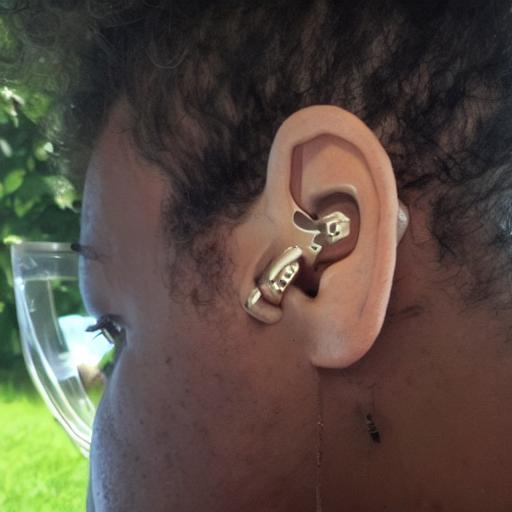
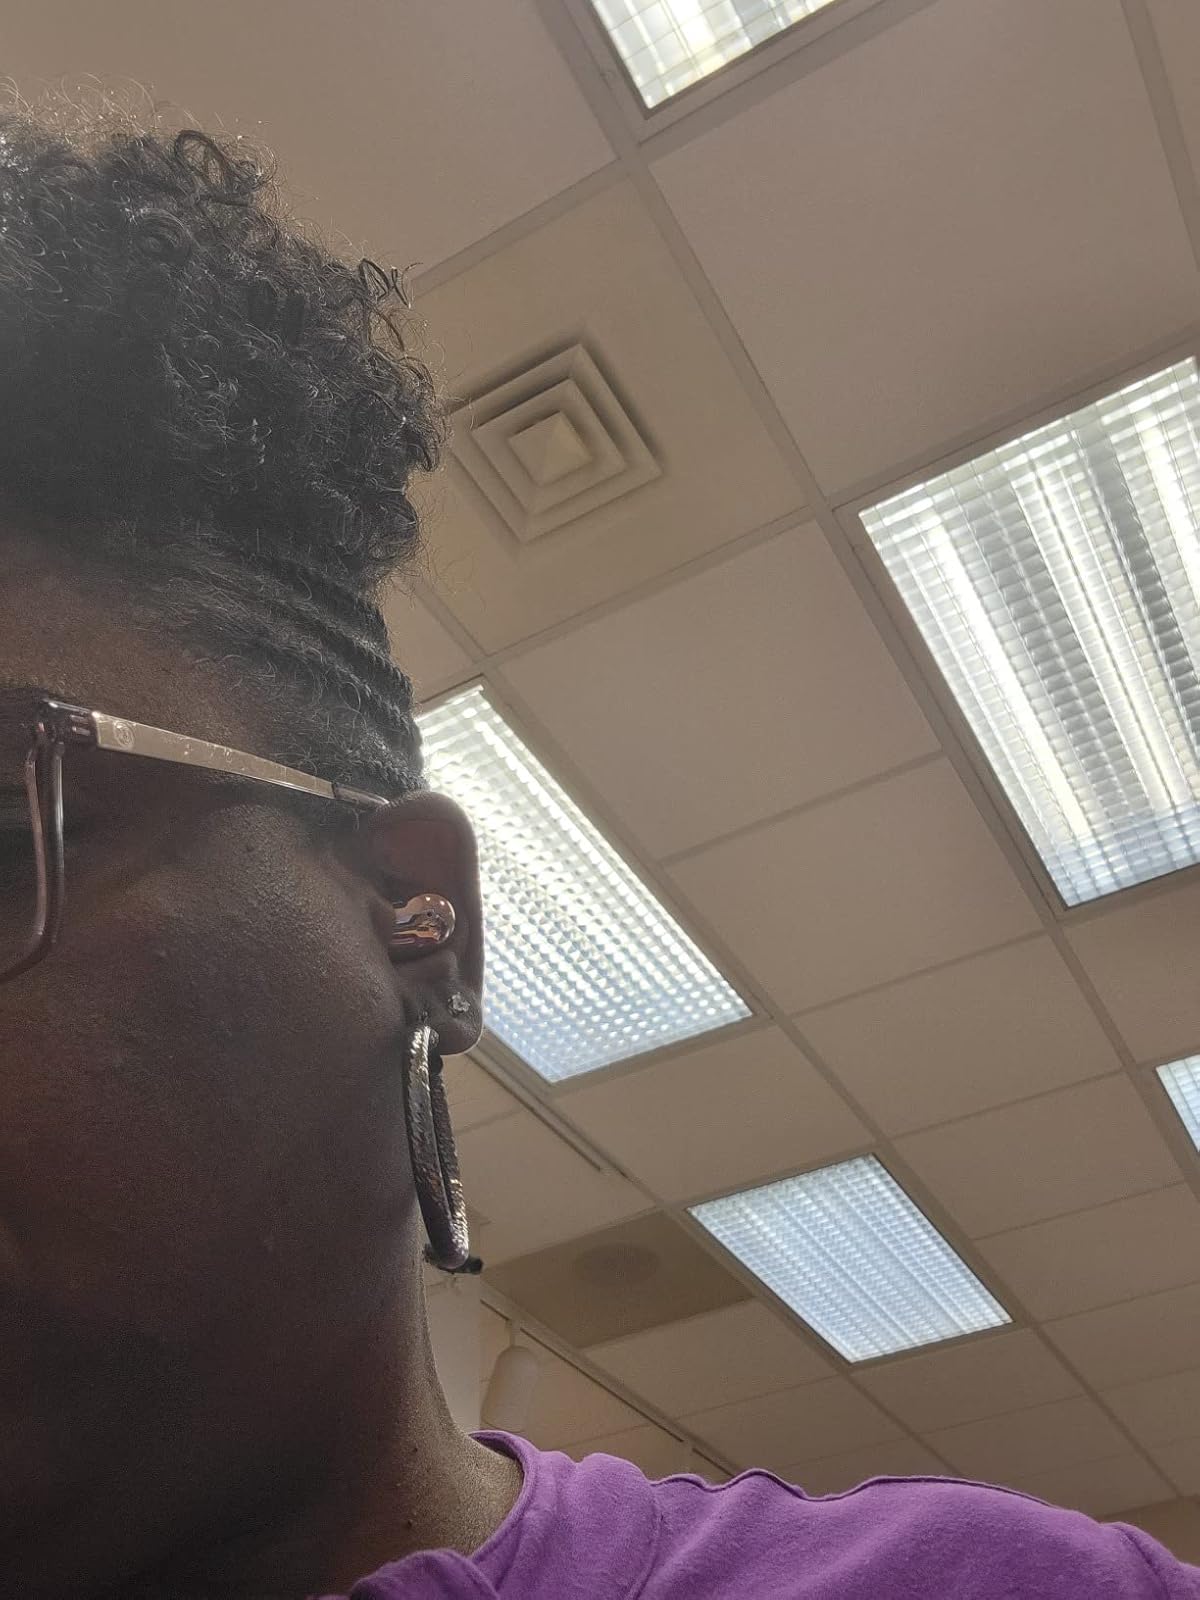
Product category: earbuds
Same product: no